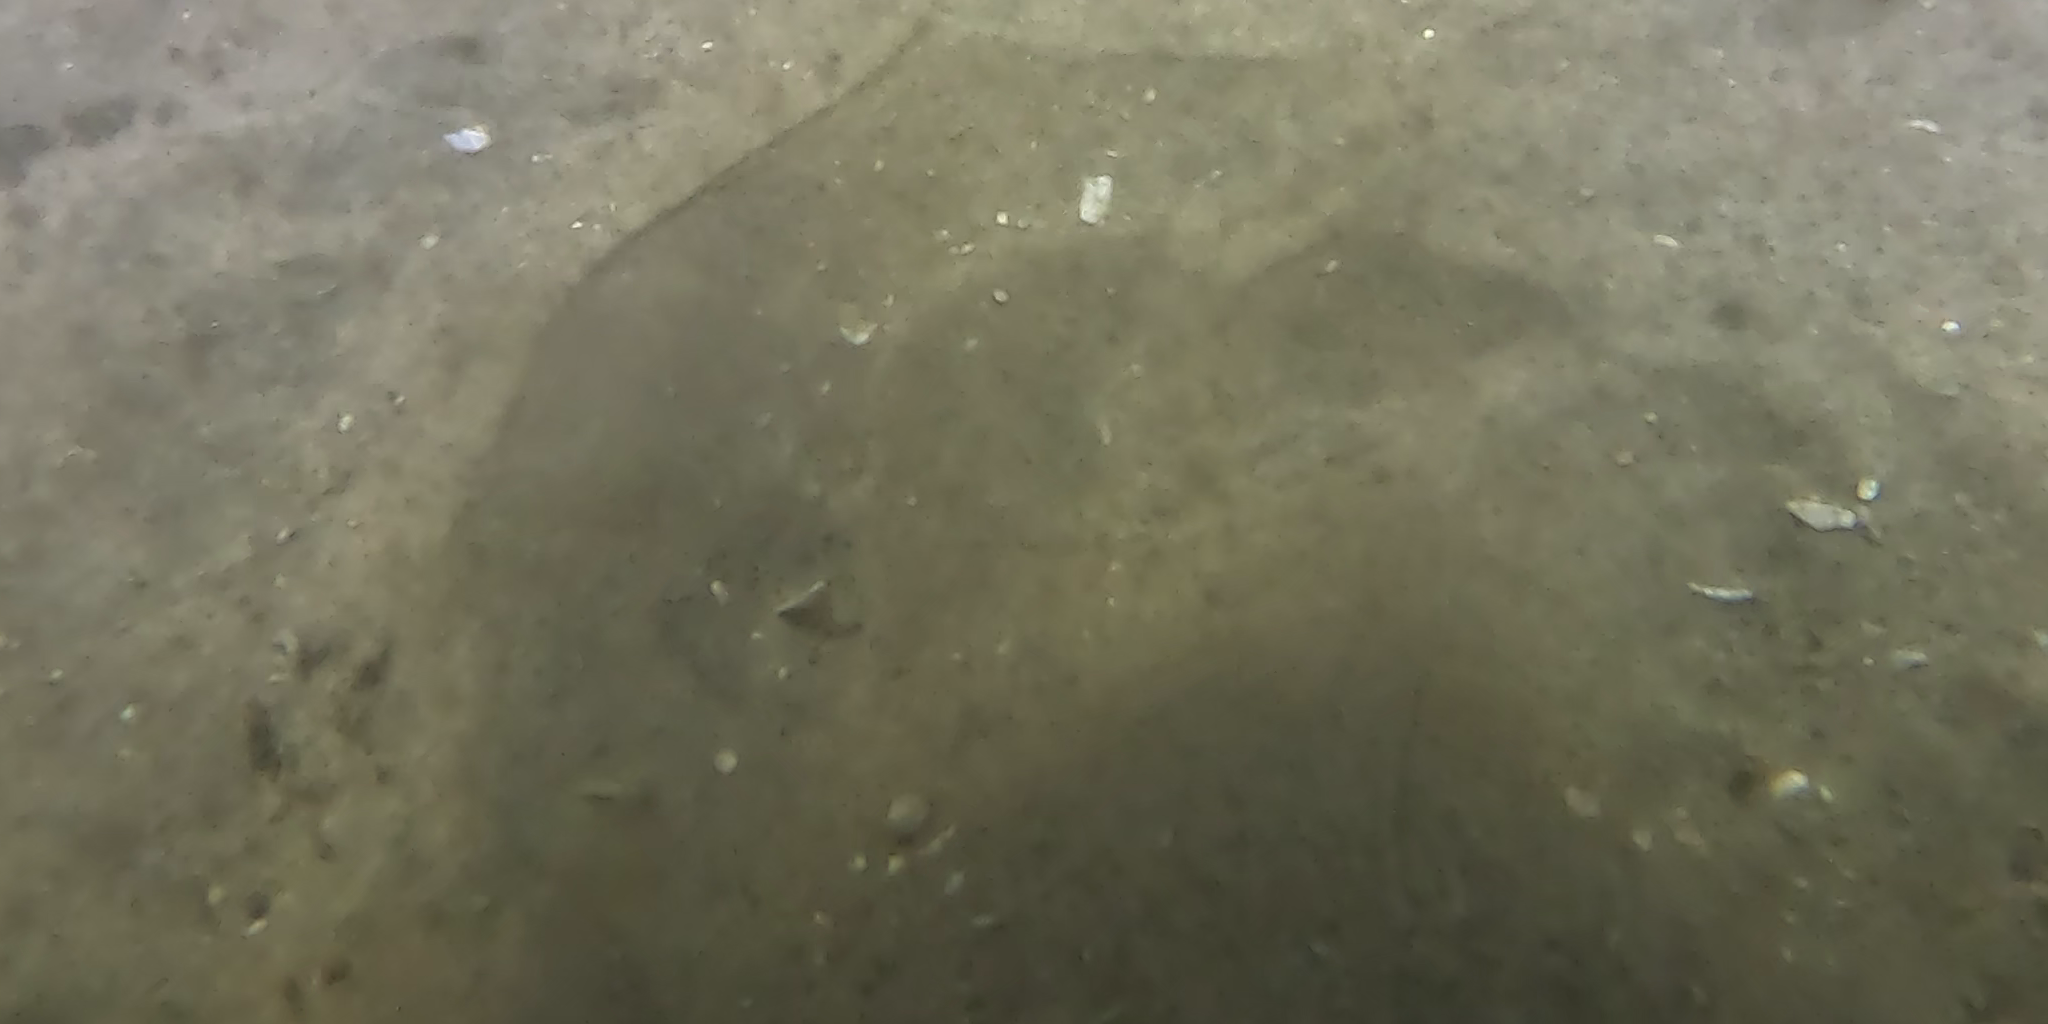
Seabed habitat: sand